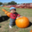
Label: baby